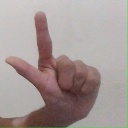
अक्षर: ल